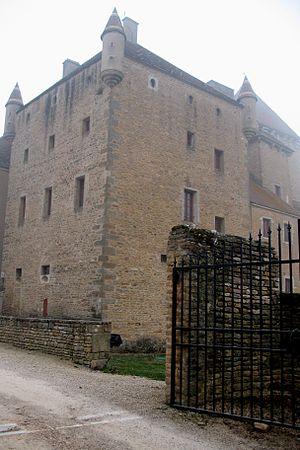
Le château de Pierreclos est situé sur la commune de Pierreclos en Saône-et-Loire, sur une terrasse verrouillant la vallée de la Petite Grosne.